Birmingham High School

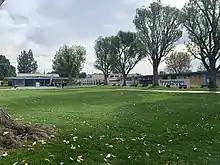
View of the Birmingham High School Quad

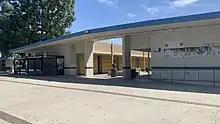
View of J Hall, one of the eight halls in the school

Birmingham Community Charter High School (formerly Birmingham High School) is a charter high school in the neighborhood/district of Lake Balboa in the San Fernando Valley section of Los Angeles, California, United States. It was founded in 1953 as a 7–12 grade combined high school and became solely a senior high school in 1963. The school has a Van Nuys address and serves Lake Balboa, parts of Encino, and Amestoy Estates. It is within the Los Angeles Unified School District but operates as an internal charter school.